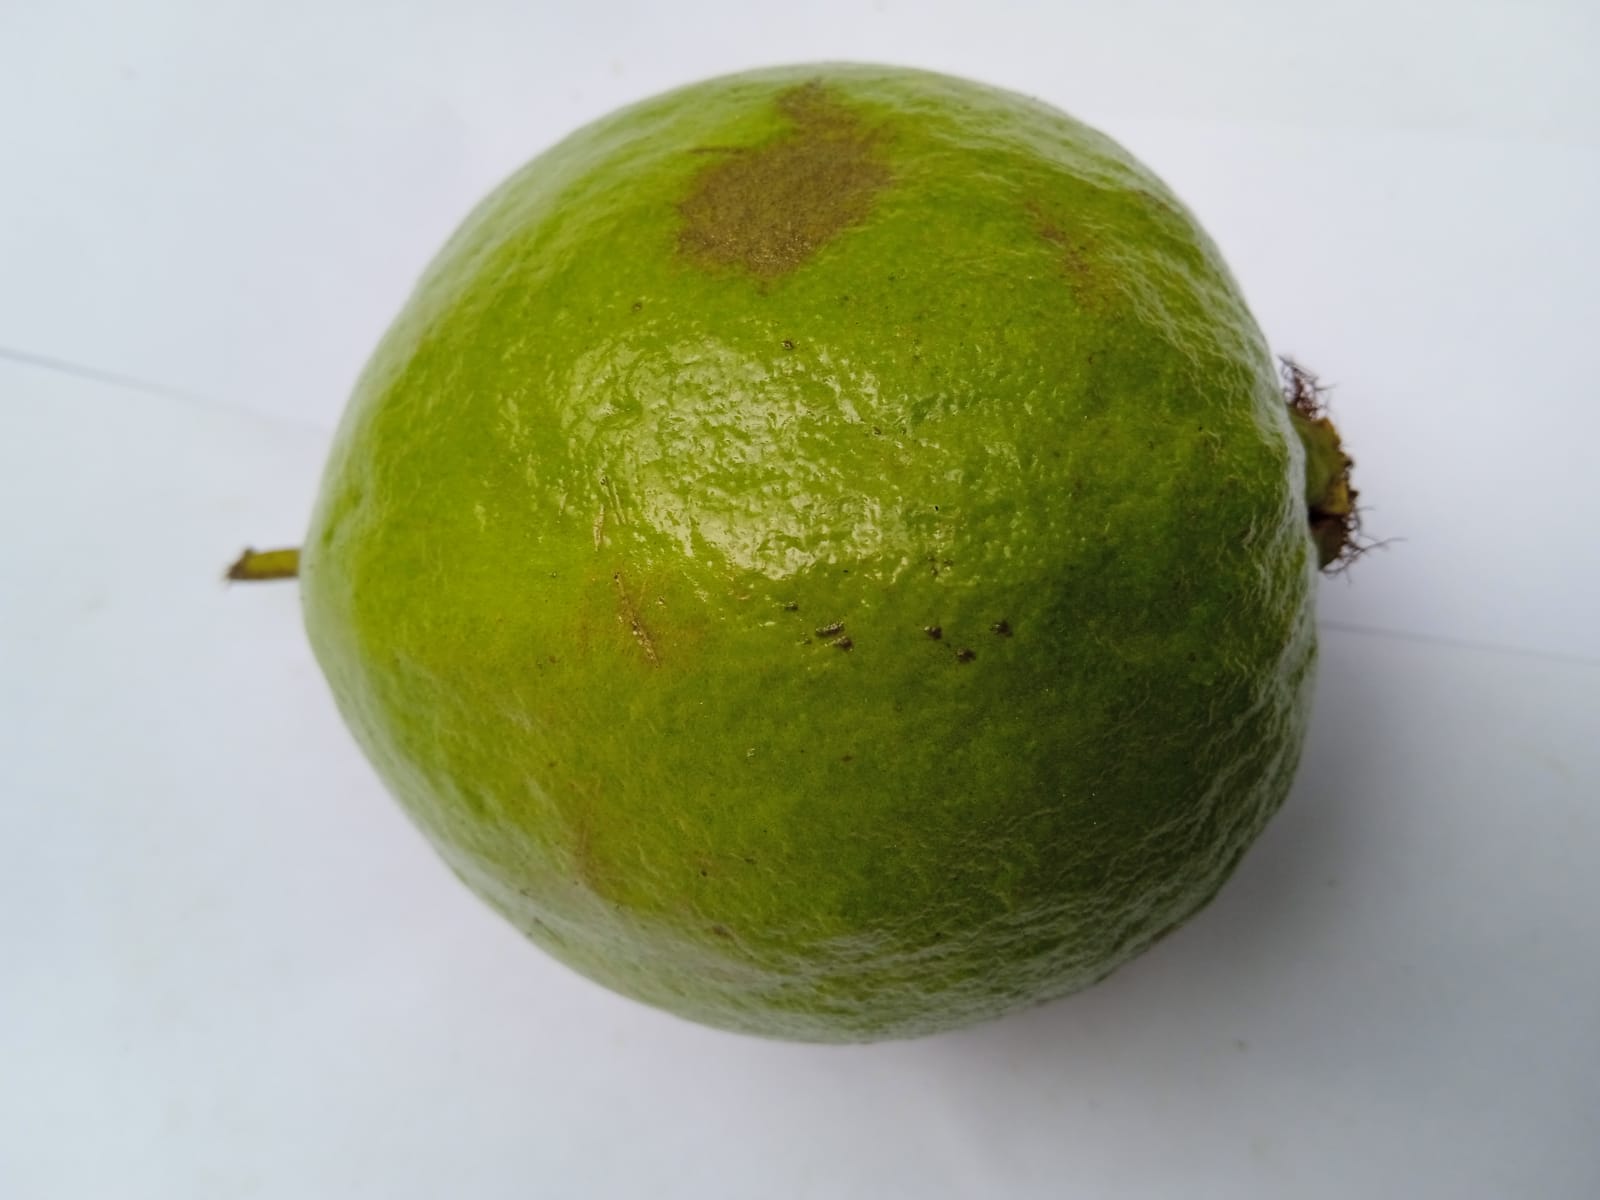
Fruit: guava
Condition: fresh